Perryville, Missouri

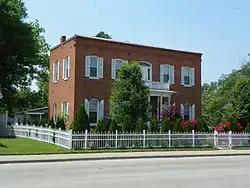
Shelby–Nicholson–Schindler House

Three sites listed on the National Register of Historic Places are located in Perryville, including the Doerr–Brown House, St. Mary's of the Barrens Catholic Church, and the Shelby–Nicholson–Schindler House.